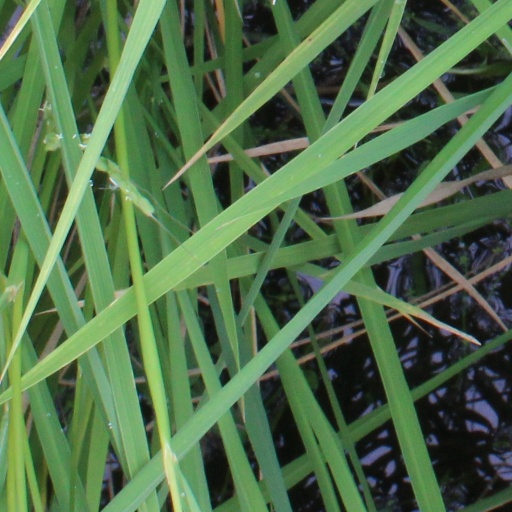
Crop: rice